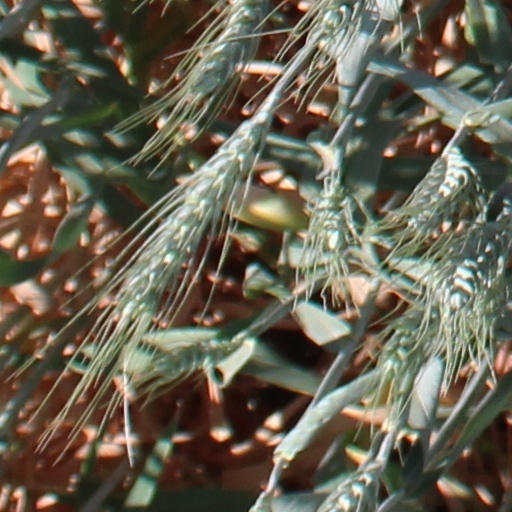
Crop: wheat